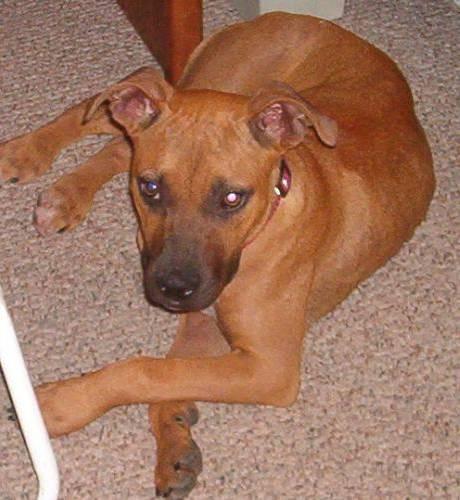
dog